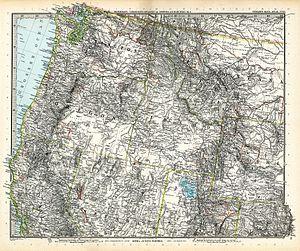
Cet article présente une chronologie de l’expédition de Lewis et Clark à travers le continent nord-américain.